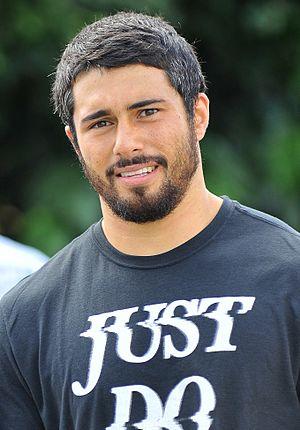
‌
Yann David, né le 15 avril 1988 à Bourgoin-Jallieu, est un joueur de rugby à XV international français qui évolue au poste de trois-quarts centre au sein de l'effectif du Castres olympique.